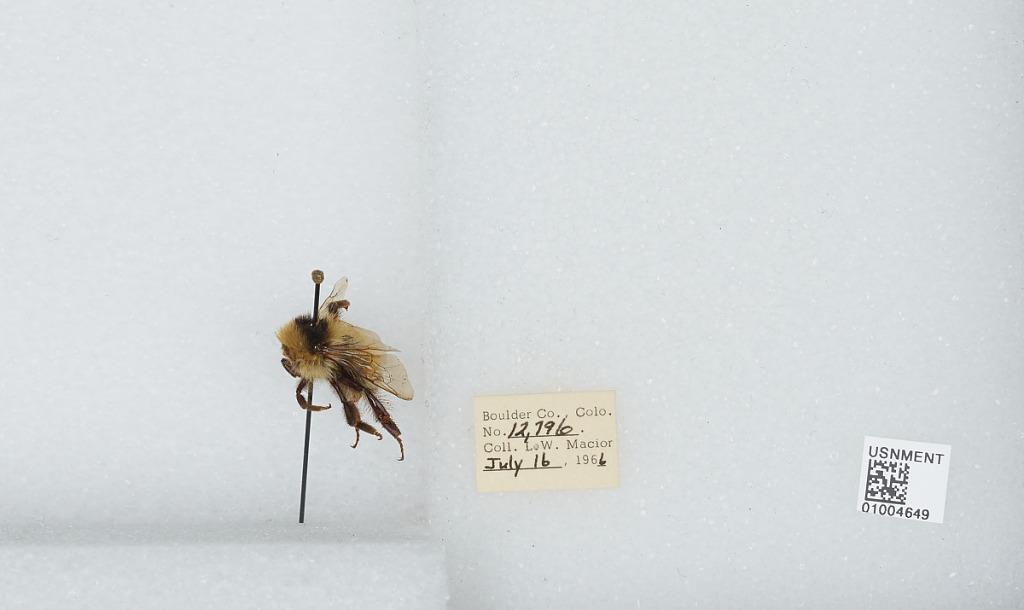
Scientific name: Bombus (Alpinobombus) balteatus Dahlbom
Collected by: L. Macior
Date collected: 1966-7-16
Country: United States
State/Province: Colorado
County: Boulder
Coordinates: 40.0275, -105.252